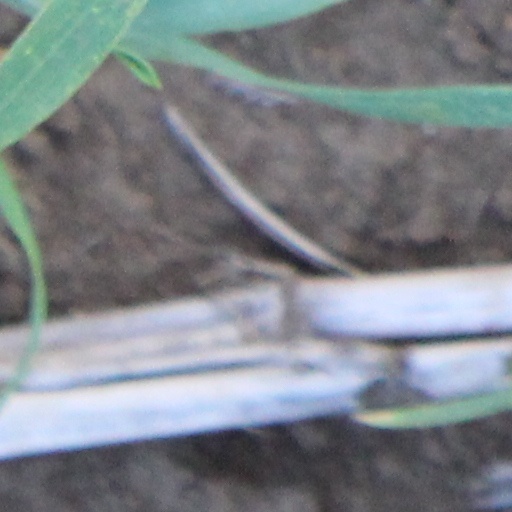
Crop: wheat